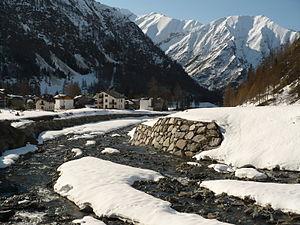
La Soana est un torrent piémontais, affluent principal de l'Orco.